Warhammer Campaign

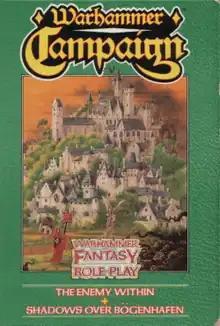
Cover art by John Blanche, 1988

Warhammer Campaign is a set of two adventures published by Games Workshop (GW) in 1988 for the fantasy role-playing game "Warhammer Fantasy Roleplay".